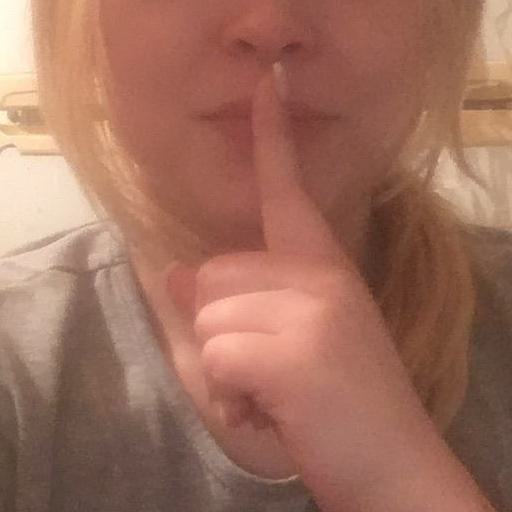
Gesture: mute